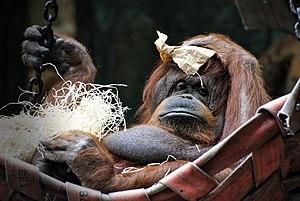
Nénette, Orang Outan, Jardin des plantes, Paris, France
Nénette est un Orang-outan de Bornéo femelle, née vers 1969 à Bornéo, une île du sud-est asiatique dont l'espèce est endémique. Elle réside à partir de 1972 en France, à la ménagerie du Jardin des plantes de Paris où elle est une doyenne du genre.